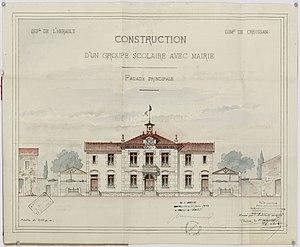
Creissan. - Construction d'un groupe scolaire avec mairie
Creissan est une commune française située dans le département de l'Hérault en région Occitanie.